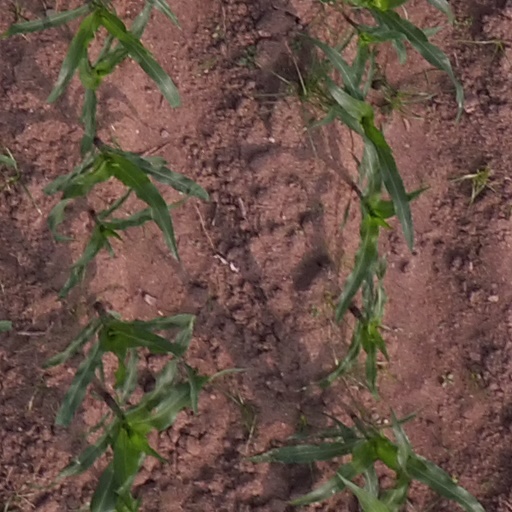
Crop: maize; corn